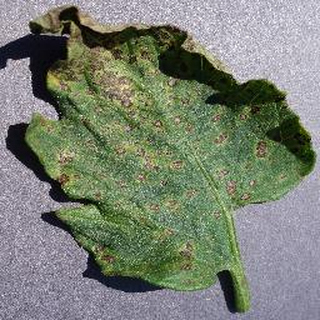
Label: tomato_septoria_leaf_spot